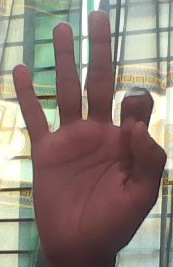
ASL sign: 9